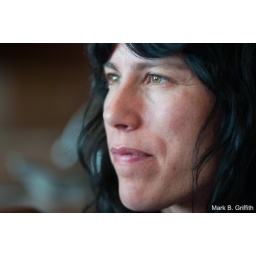
Looking out the window across the road at the farm; perhaps staring at the weeping willow tree covered in frosty snow.